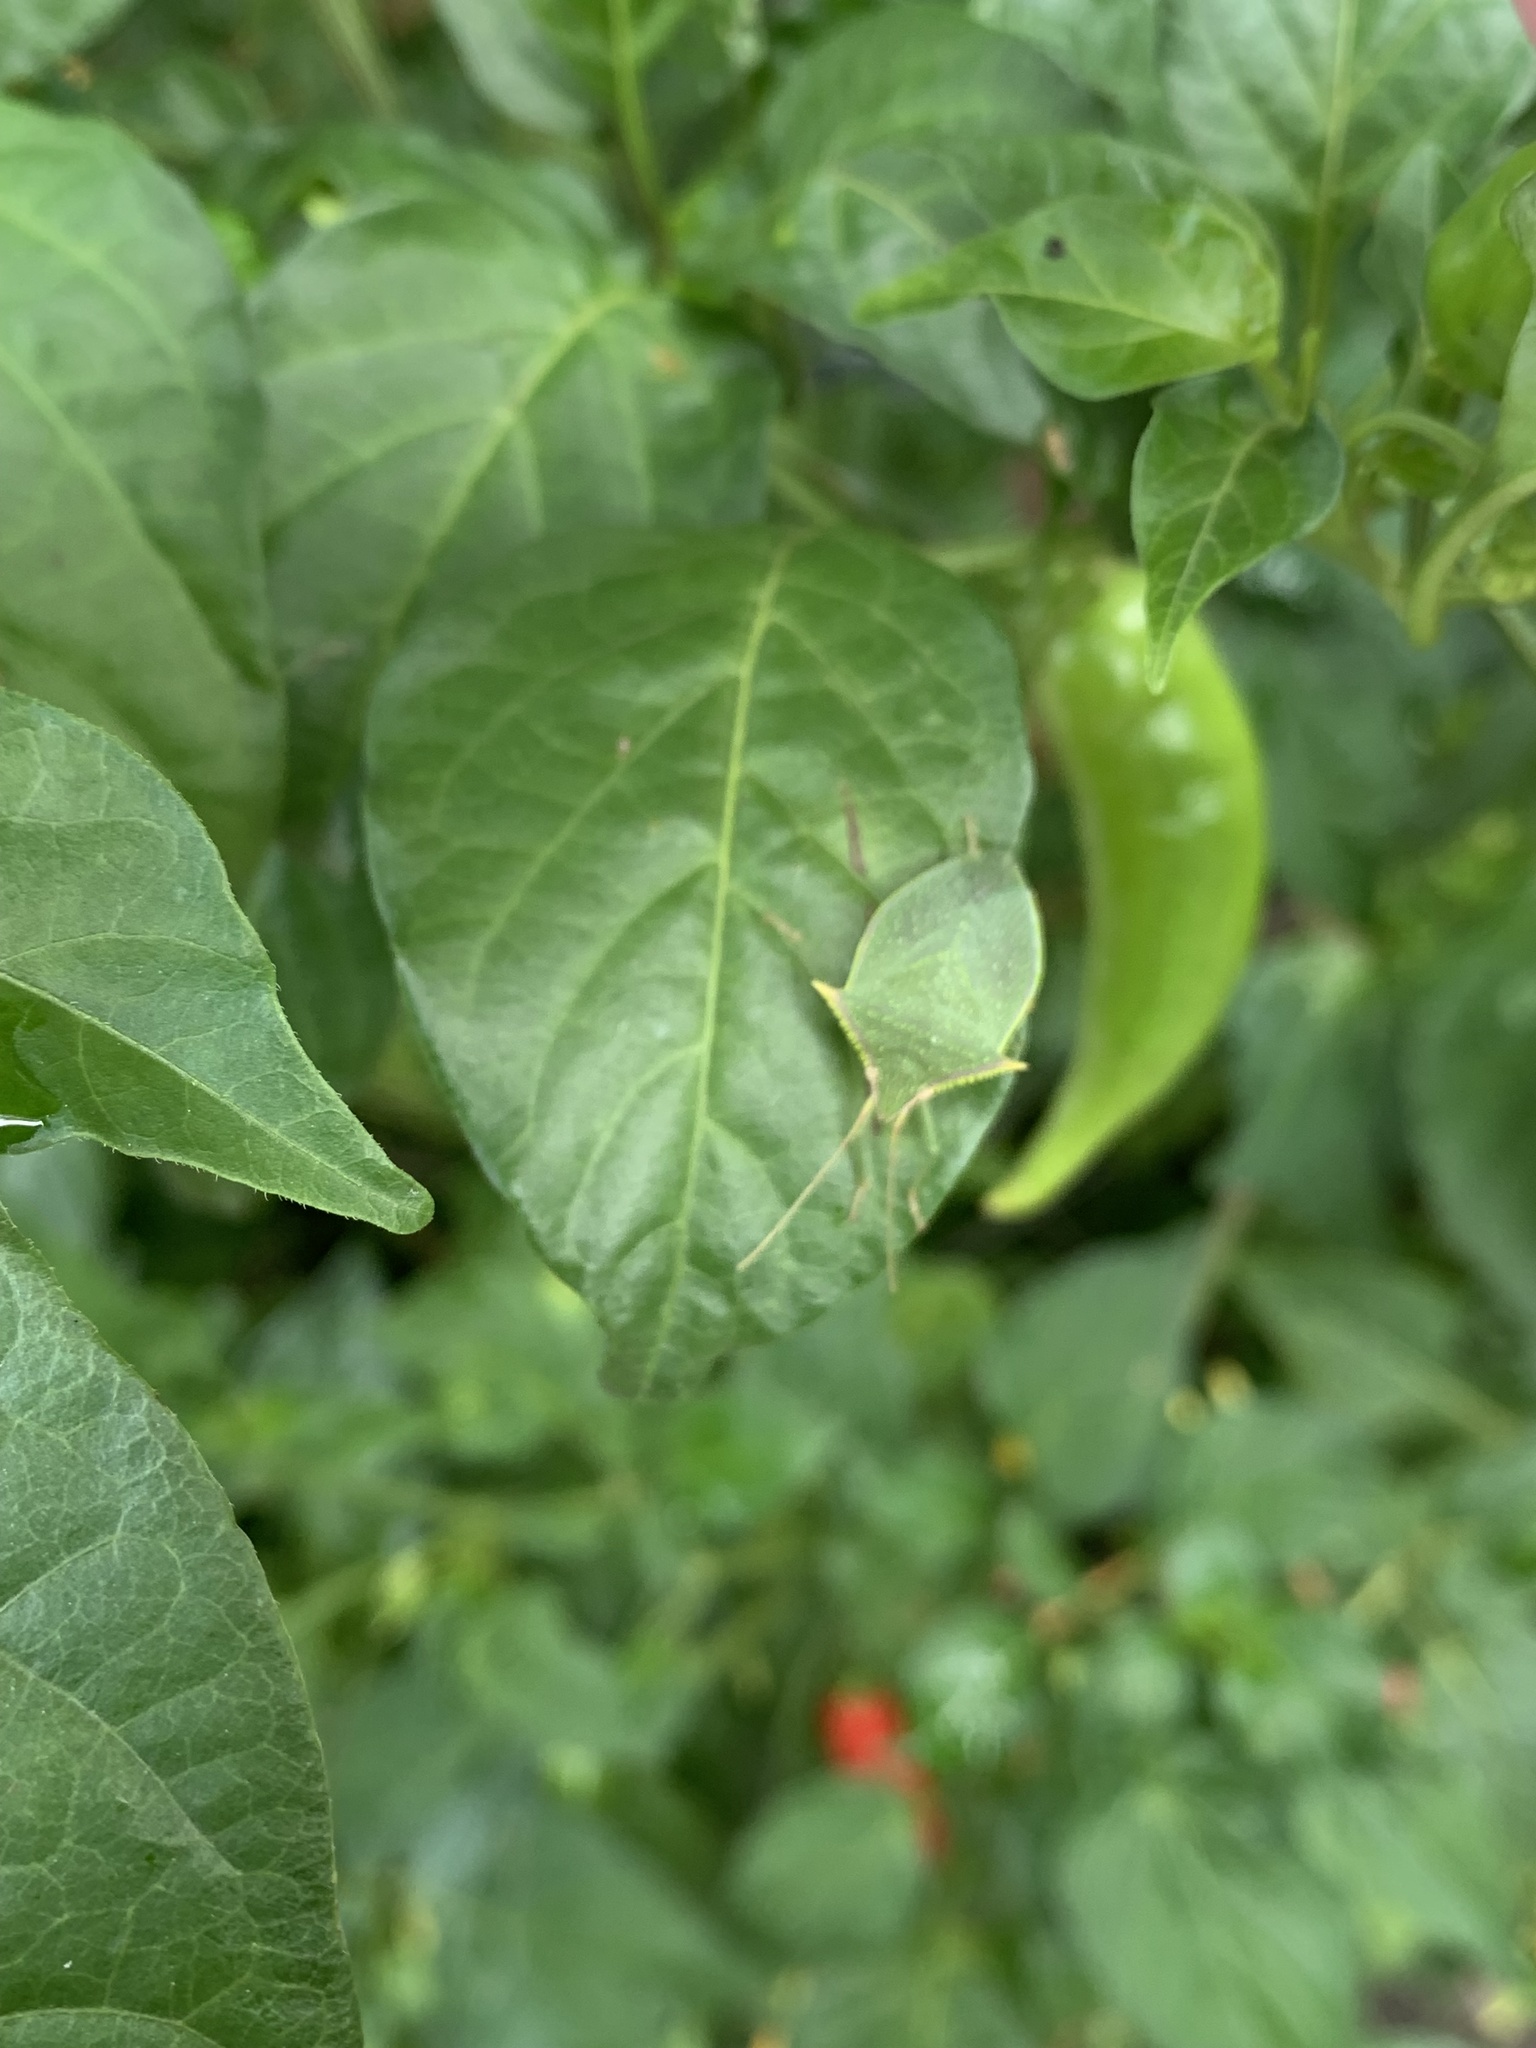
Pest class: stink_bug